1922 Vanderbilt Commodores football team

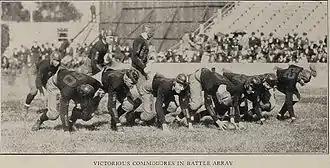
"Victorious Commodore Battle Array".

Vanderbilt found itself in another game where punts may have decided the victor. Scotty Neill punted 14 times with an average distance of . Georgia punted 15 times with an average of . Vanderbilt also had a play where, after a fair catch, the team lined up as if they were prepared to punt, and tried to recover a high, hanging onside kick from scrimmage. It was tried twice and failed, although Georgia seemed to be caught off-guard by the display.